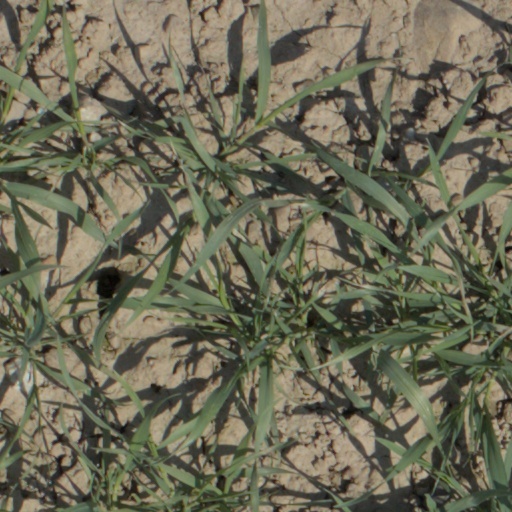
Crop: wheat